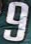
Number: 9